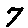
Label: 7